Purang-Guge Kingdom

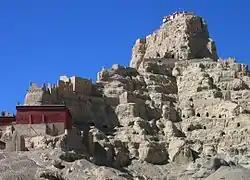
The ruins of Tsaparang, the ancient capital

Purang-Guge kingdom was a small Western Himalayan kingdom which was founded and flourished in the 10th century in western Tibet.